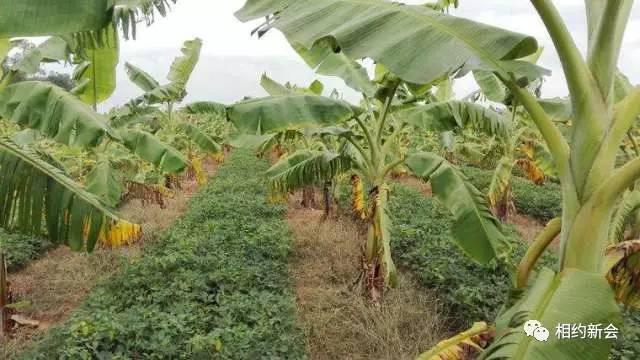
Plant: Banana
Disease: banana black leaf streak